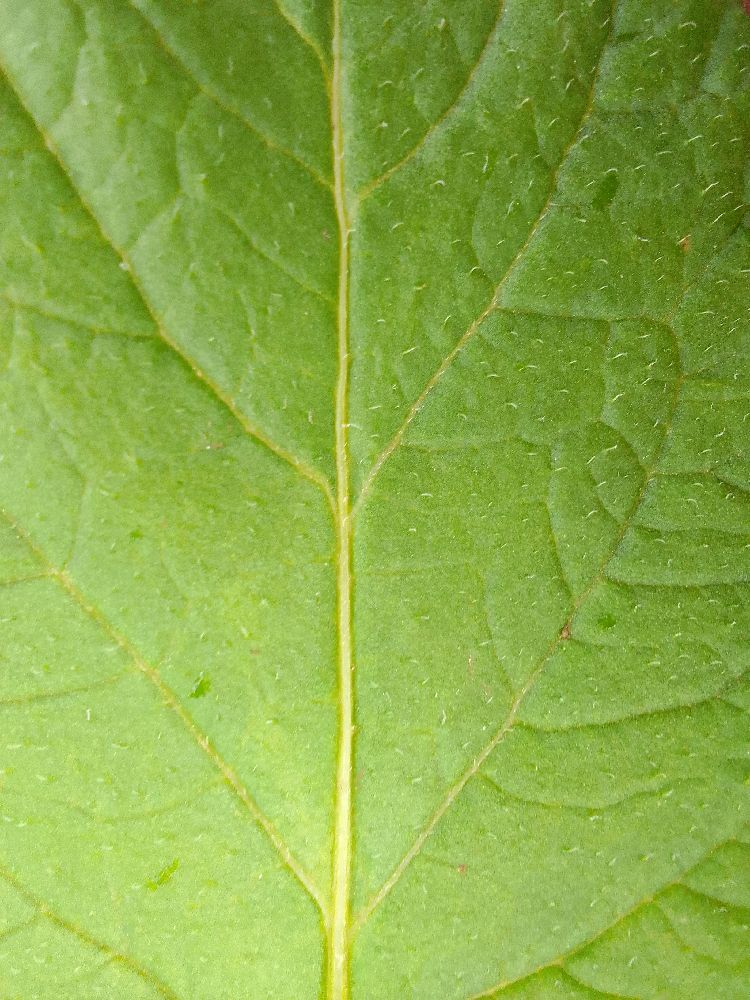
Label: Healthy